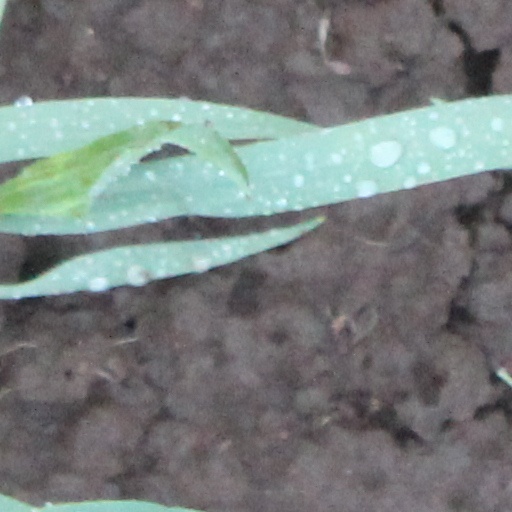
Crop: wheat